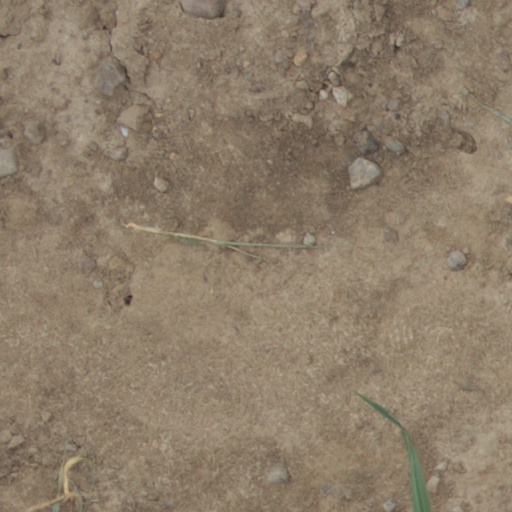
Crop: wheat